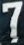
Number: 7